Ryan Strome

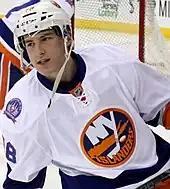
Strome with the New York Islanders during the 2014–15 season.

On June 22, 2017, Strome was traded by the Islanders to the Edmonton Oilers in exchange for forward Jordan Eberle. Following the trade, Oilers coach Todd McLellan praised Strome's versatility and ability to play many roles on the ice. Prior to the start of the 2017–18 season, Strome was expected to play on Connor McDavid's right wing or be the second- or third-line center. As the month of October continued, Strome often played on the right wing of the second line with Ryan Nugent-Hopkins and Milan Lucic. By the end of October, Strome had tallied four goals and seven assists for 11 points through his first 24 games. He also spent some time on a new line with Leon Draisaitl and Drake Caggiula. While playing on this line, Strome tallied the Oilers 10,000th goal in team history during their 5–3 win over the San Jose Sharks on December 18. His production eventually slowed down and he became a mainstay on the Oilers third line between Jujhar Khaira and Michael Cammalleri. By January 19, Strome had accumulated seven goals and 10 assists for 17 points through 46 games. However, due to an injury to Nugent-Hopkins, Strome began to earn more time on the Oiler's power-play unit. After going pointless through 11 games, Strome accumulated five assists in three games and became a mainstay on the Oiler's top power-play unit. Later in February, he also snapped a 21-game goalless drought by scoring the game-winning goal in a 4–2 victory over the Colorado Avalanche. This subsequently sparked a six-game point streak. He also saw increased time on the Oiler's penalty killing unit, which ranked amongst the league's best while on the road. Despite his efforts, the Oilers were eliminated from playoff contention on March 22, 2018. Strome finished the season recording 13 goals and 21 assists for 34 points through 82 games. As a restricted free agent in the off-season, Strome agreed to two-year, $6.2 million extension with the Oilers on July 6, 2018.